Piotr Skarga

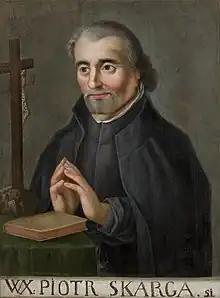
19th-century portrait of Piotr Skarga, National Museum in Kraków

In 2012, on the 400th anniversary of his death, the Polish "Sejm" declared that year the "Year of the Reverend Piotr Skarga". The decision caused considerable controversy: a Calvinist polemicist Kazimierz Bem called it in the newspaper Rzeczpospolita "an example of deep disdain Poland holds for any of its minorities." The newspaper carried a rejoinder. The Lutheran Church in Poland called the decision to commemorate Skarga "disturbing" and not understandable in the realm of separation of church and state"